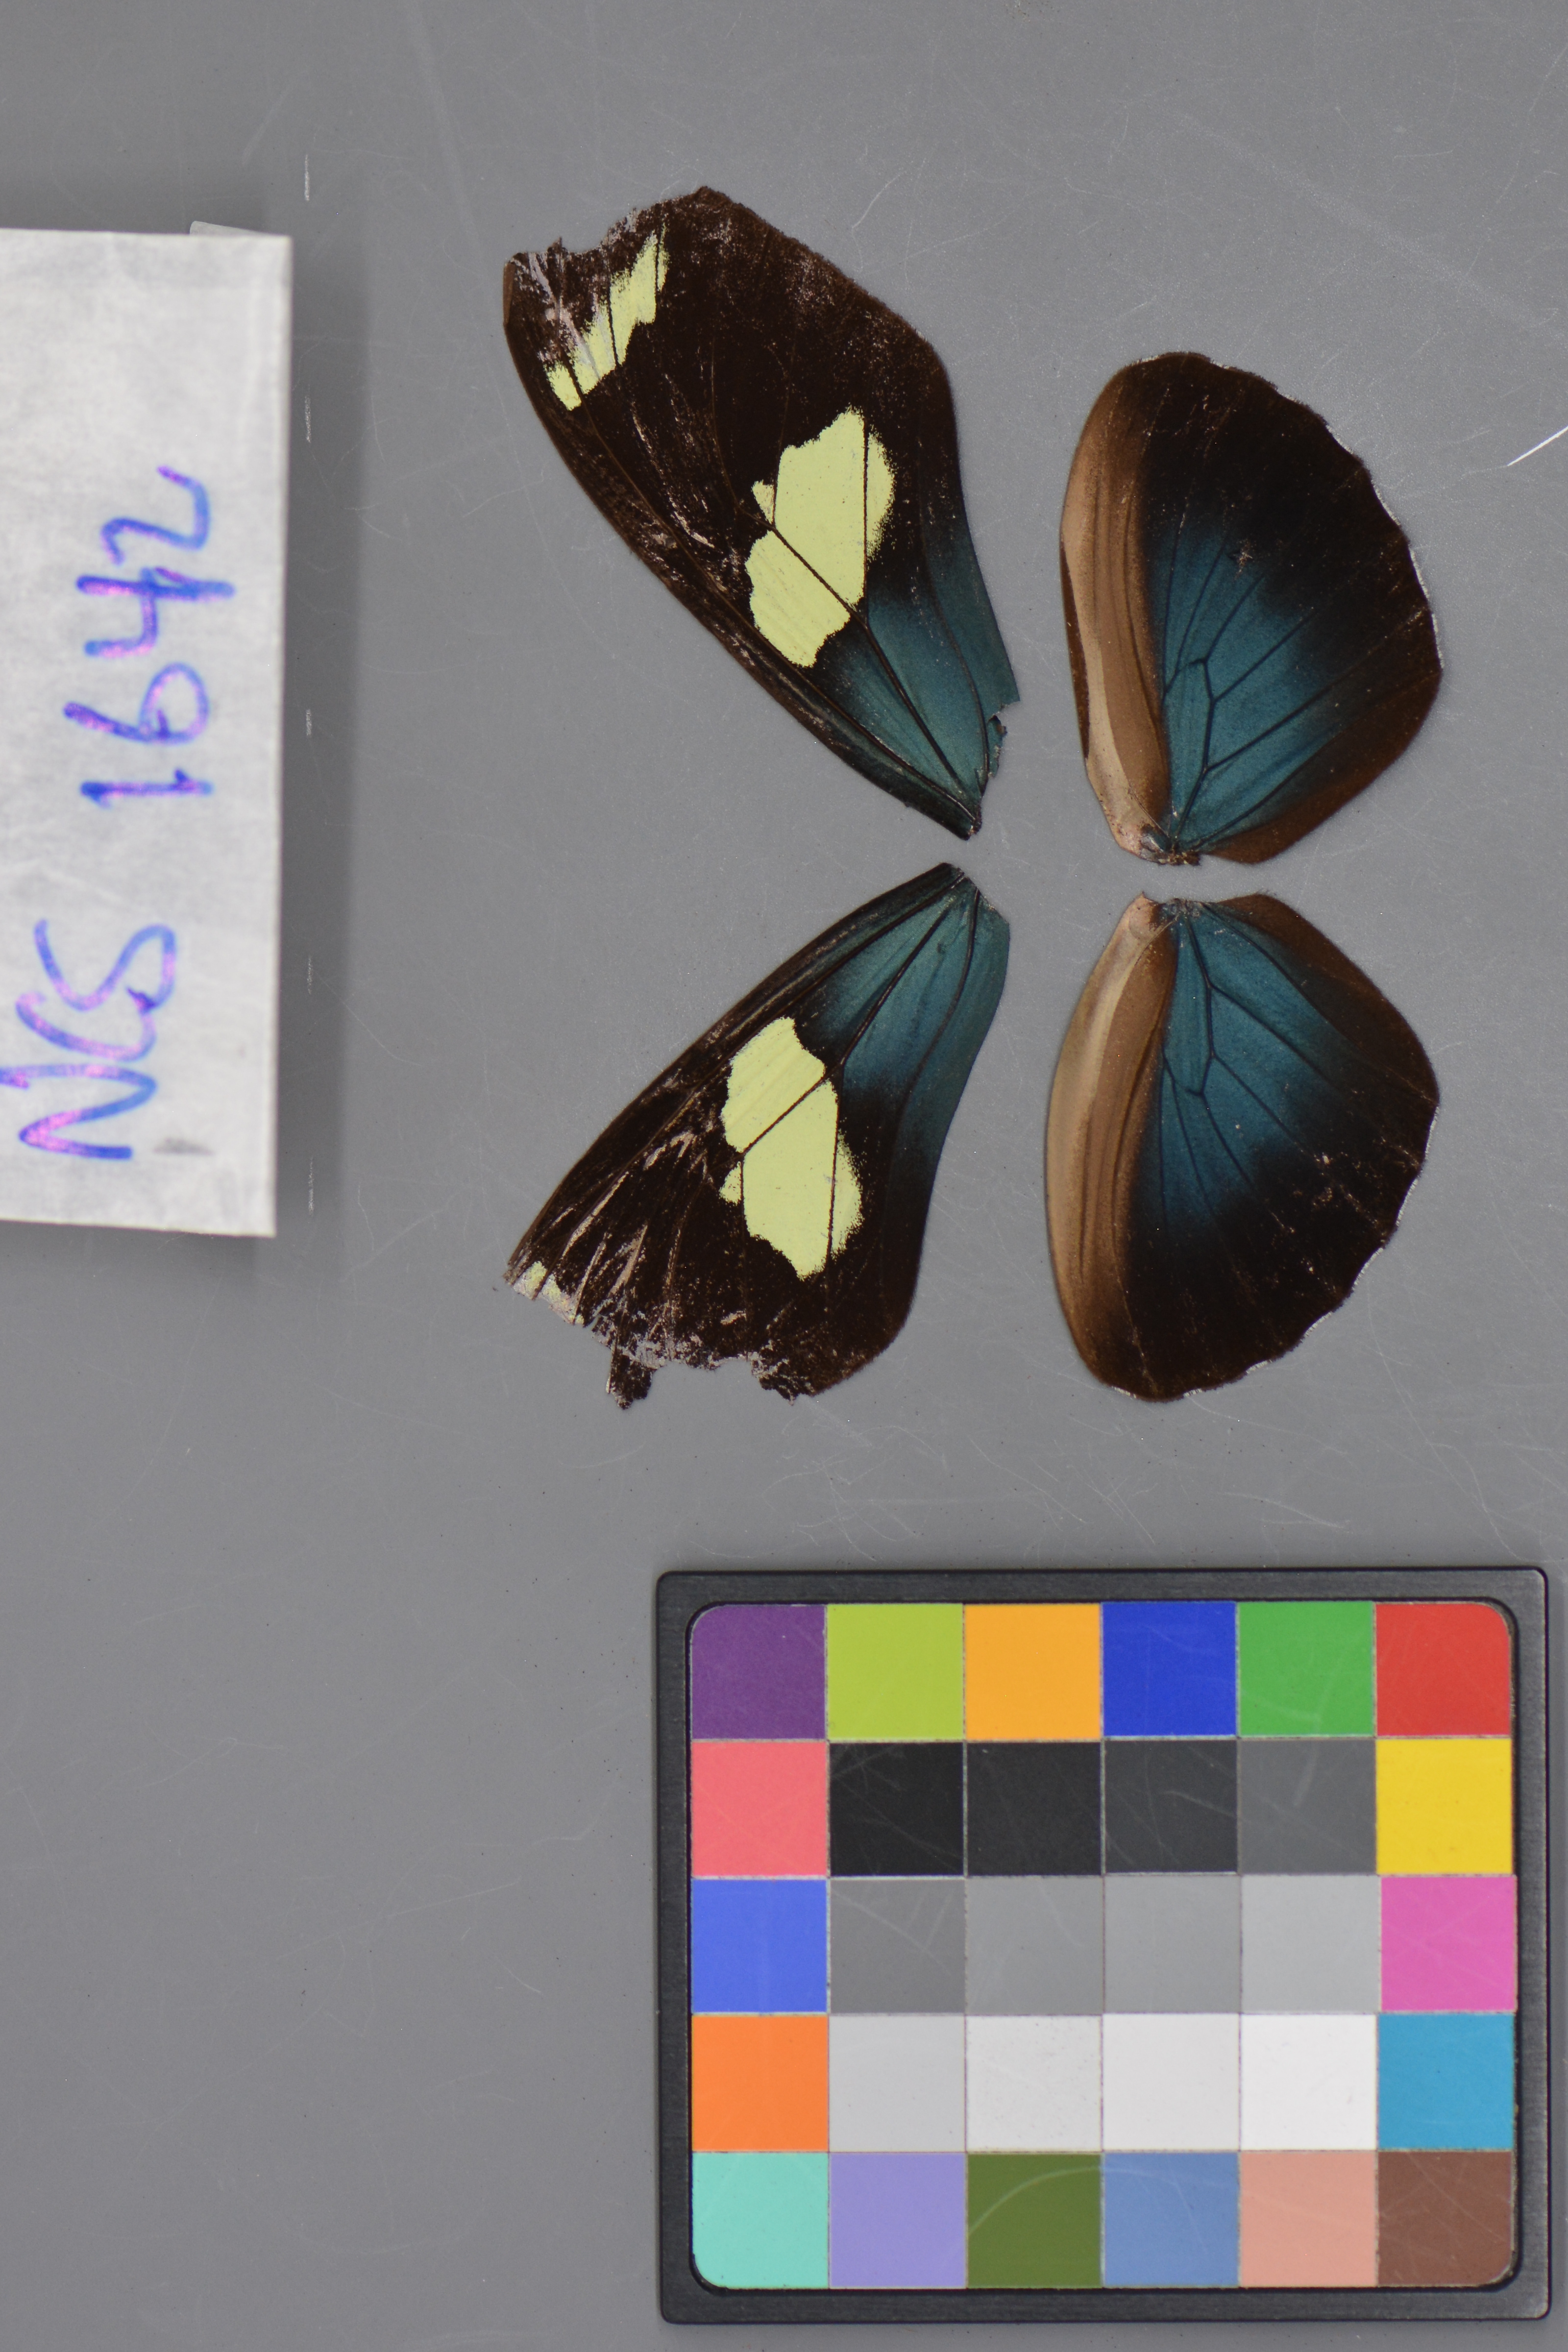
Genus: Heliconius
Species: sara
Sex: male
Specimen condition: damaged
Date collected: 17-Aug-08